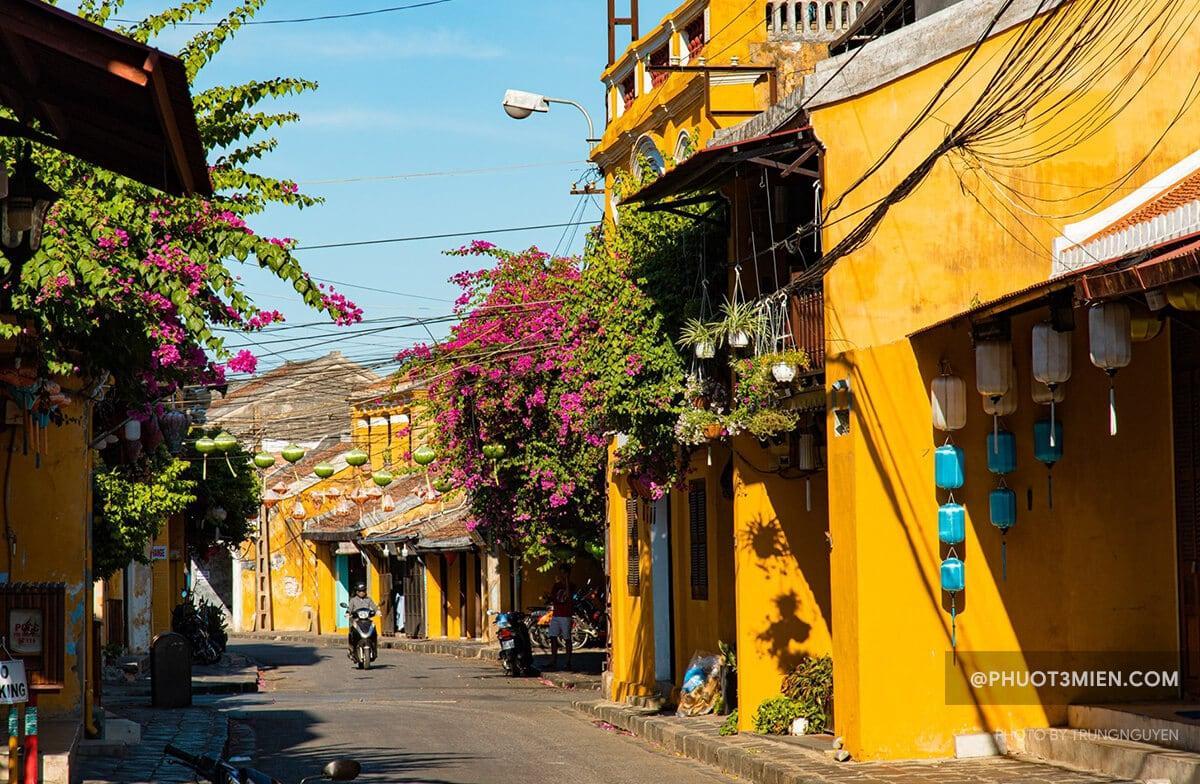
có những giàn hoa xuất hiện ở trước mái hiên của một vài ngôi nhà